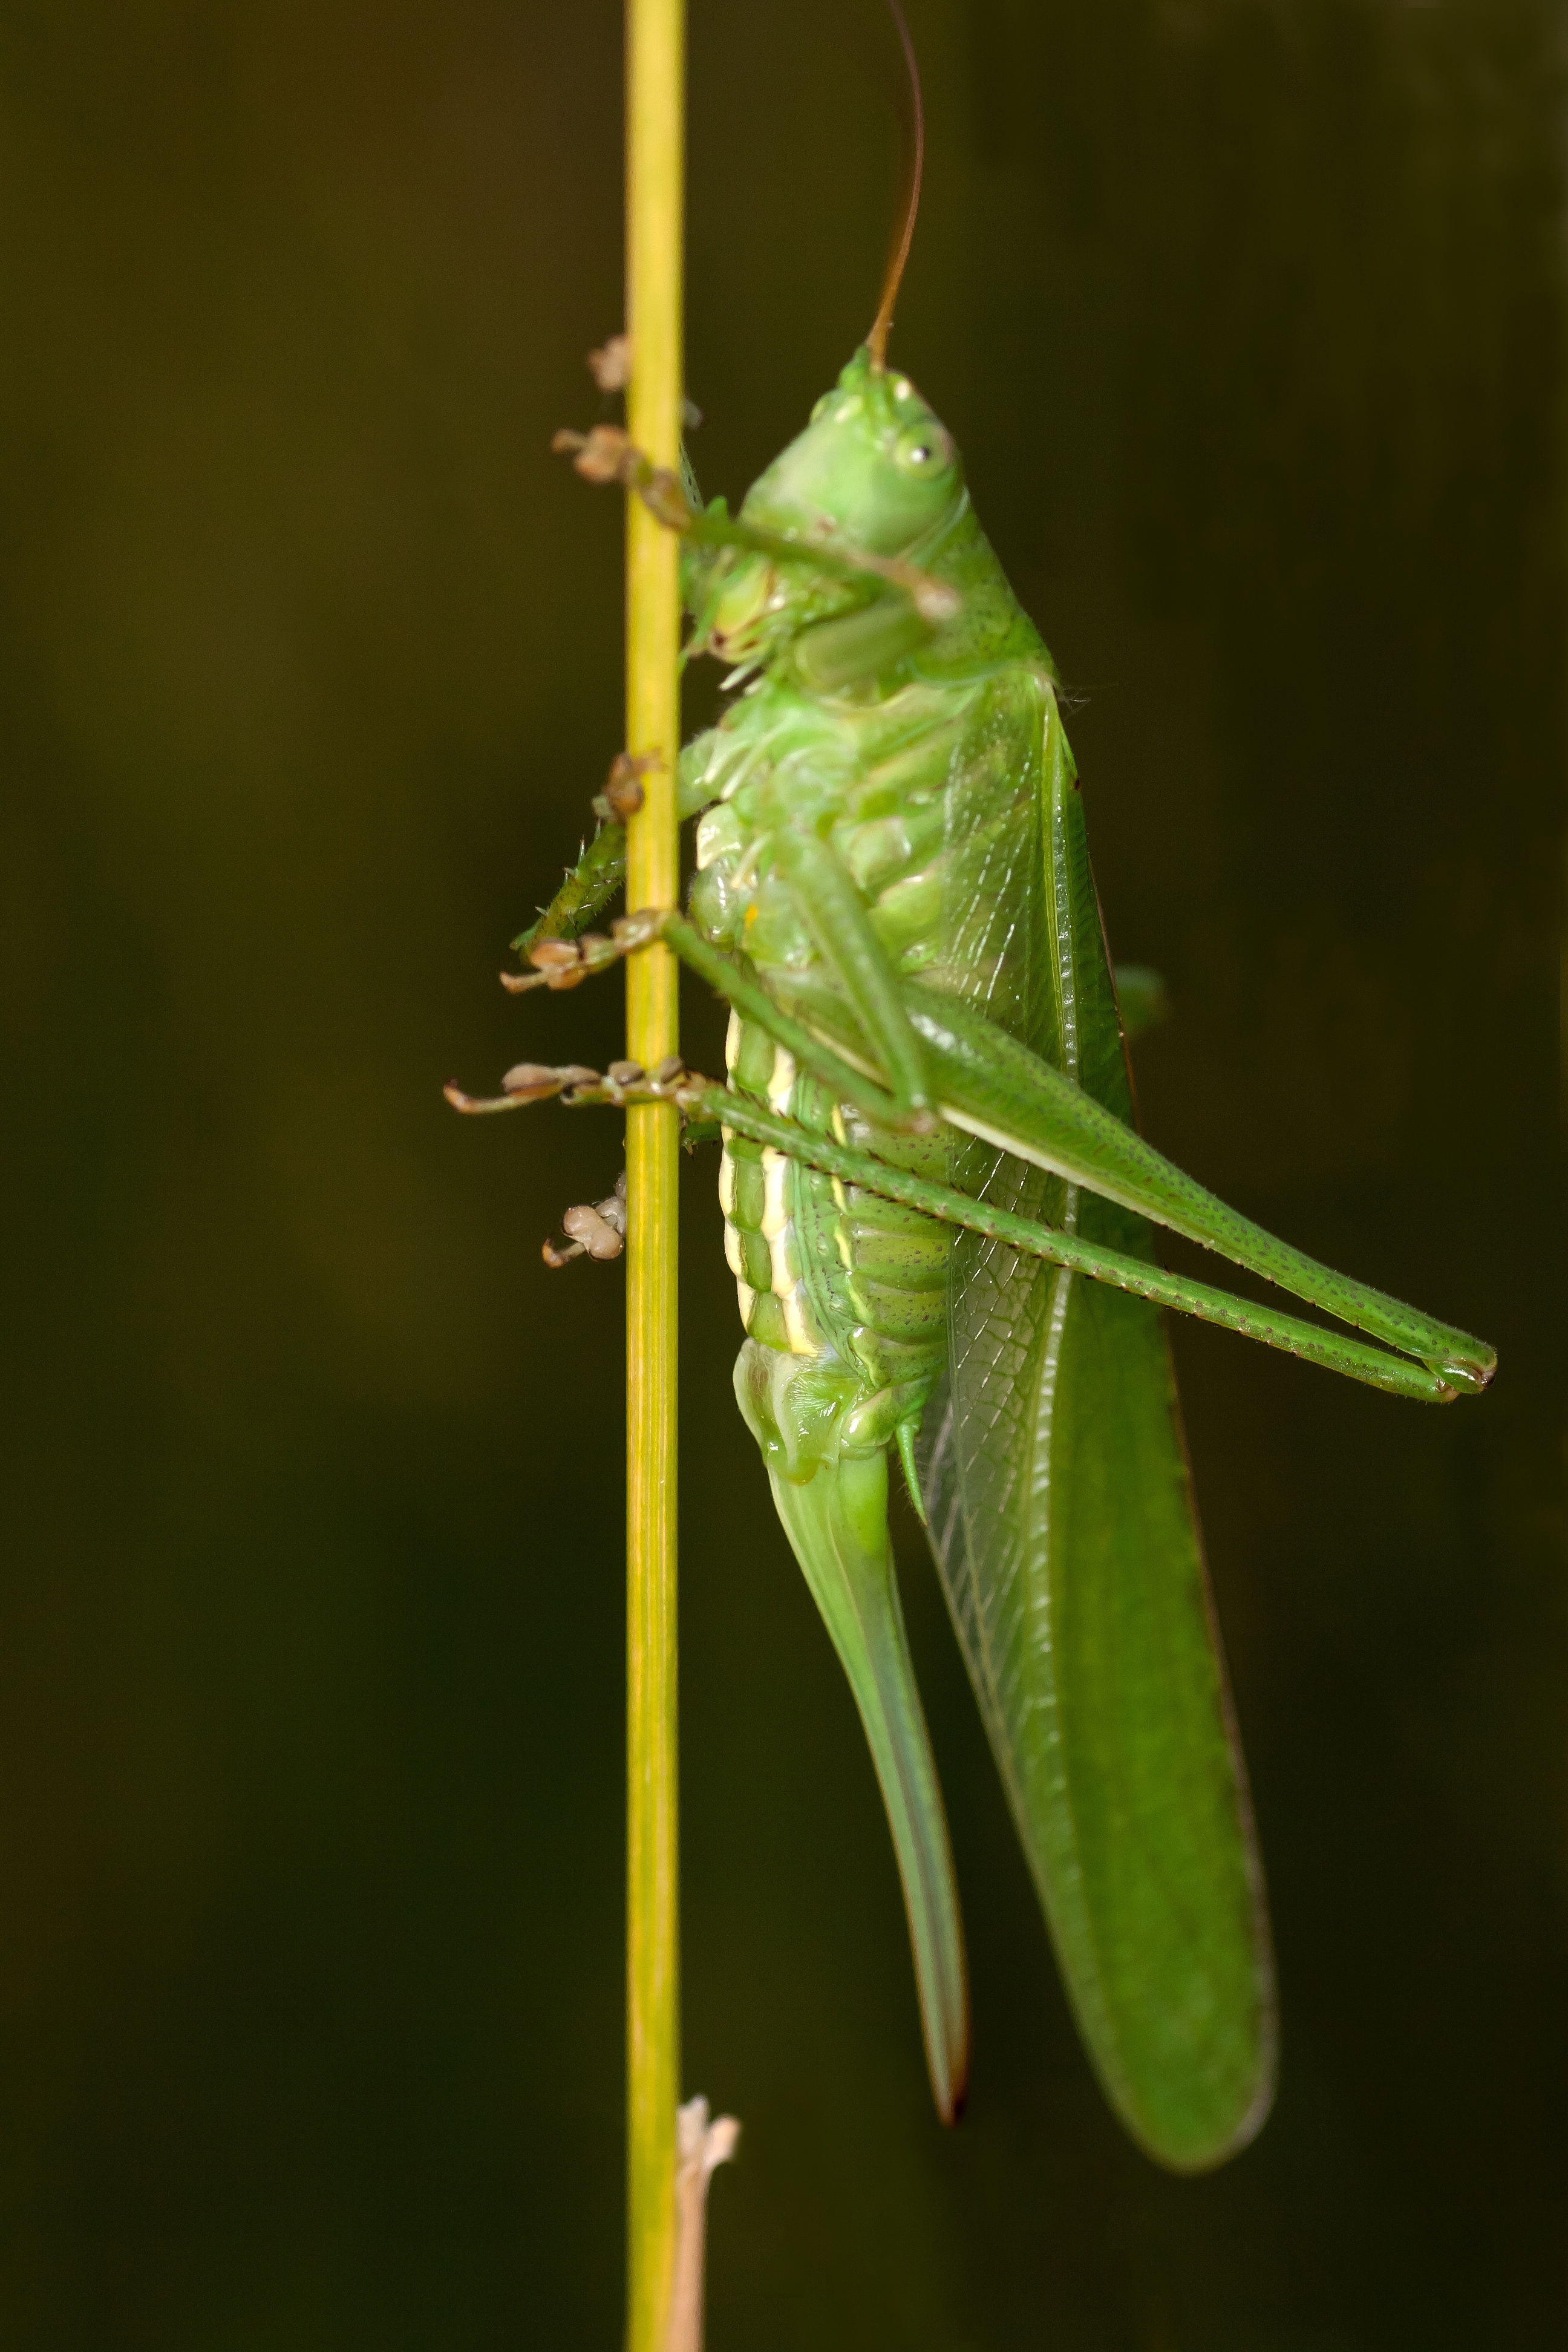
green, insect, macro, close, fauna, invertebrate, close up, mantis, dragonfly, damselfly, grasshopper, locust, macro photography, arthropod, plant stem, dragonflies and damseflies, net winged insects, cricket like insect